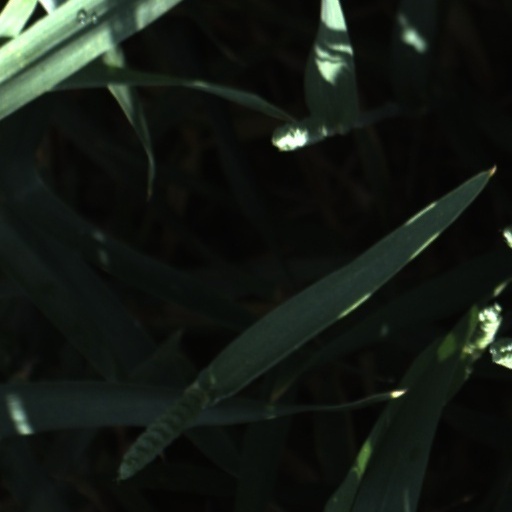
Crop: wheat